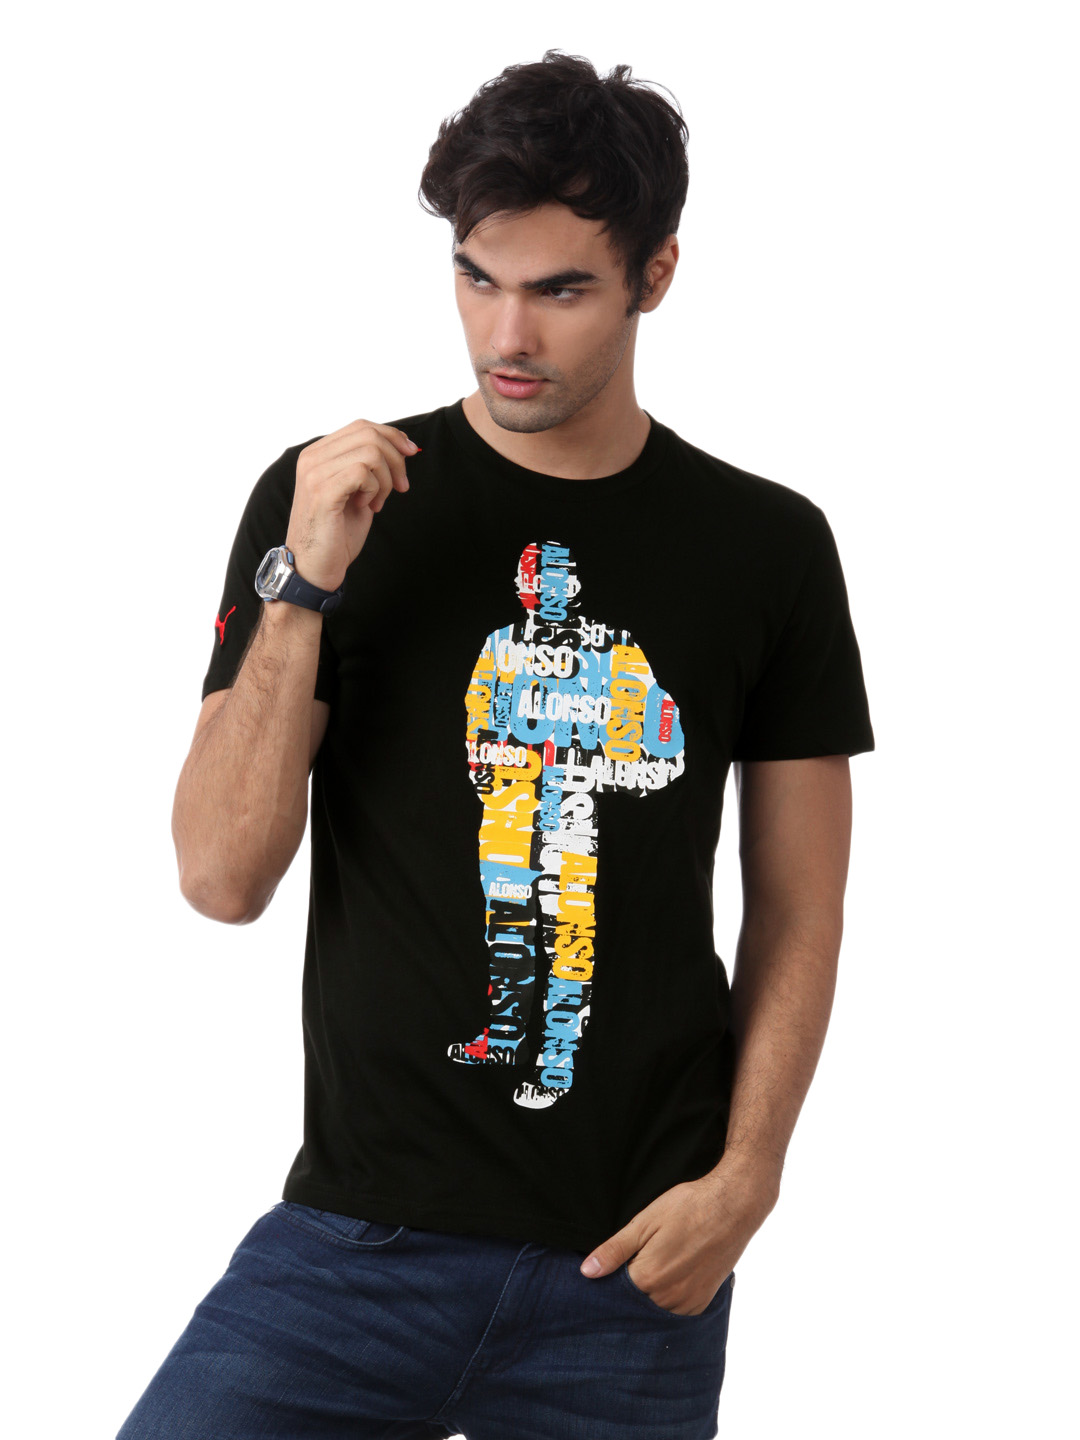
Puma Men Black T-shirt
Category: Apparel / Topwear / Tshirts
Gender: Men
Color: Black
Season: Summer 2012
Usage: Casual